Verona defensive system

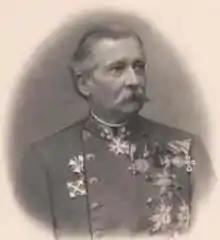
Daniel von Salis-Soglio, designer of the four detached right bank forts

To protect Verona, the main depot and maneuver square of the Quadrilatero, the entrenched field of the "rideau" therefore became insufficient, as it was partly incomplete and, above all, too close to the magisterial wall with respect to the range of the new artillery. Immediately after the war, still in 1859, work began on a further extension of the entrenched camp at the ends of the existing fortified line: on the right bank of the Adige, to the northwest, Fort Parona was built, to guard the new railway bridge at Parona; to the northeast, on the hill of Montorio near the old Scaliger castle and already during the war, temporary batteries were arranged to complete the defense of the eastern sector: later the fortification was made final and took the name Fort Preara, assisted by Fort San Michele. These fortifying extensions were a prelude to the final expansion of the entrenched camp with a new, more advanced line of detached forts, in order to remove the body of the square, with its fundamental military establishments, factories and barracks, as well as the civilian community itself, from artillery bombardment.